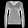
Label: Pullover